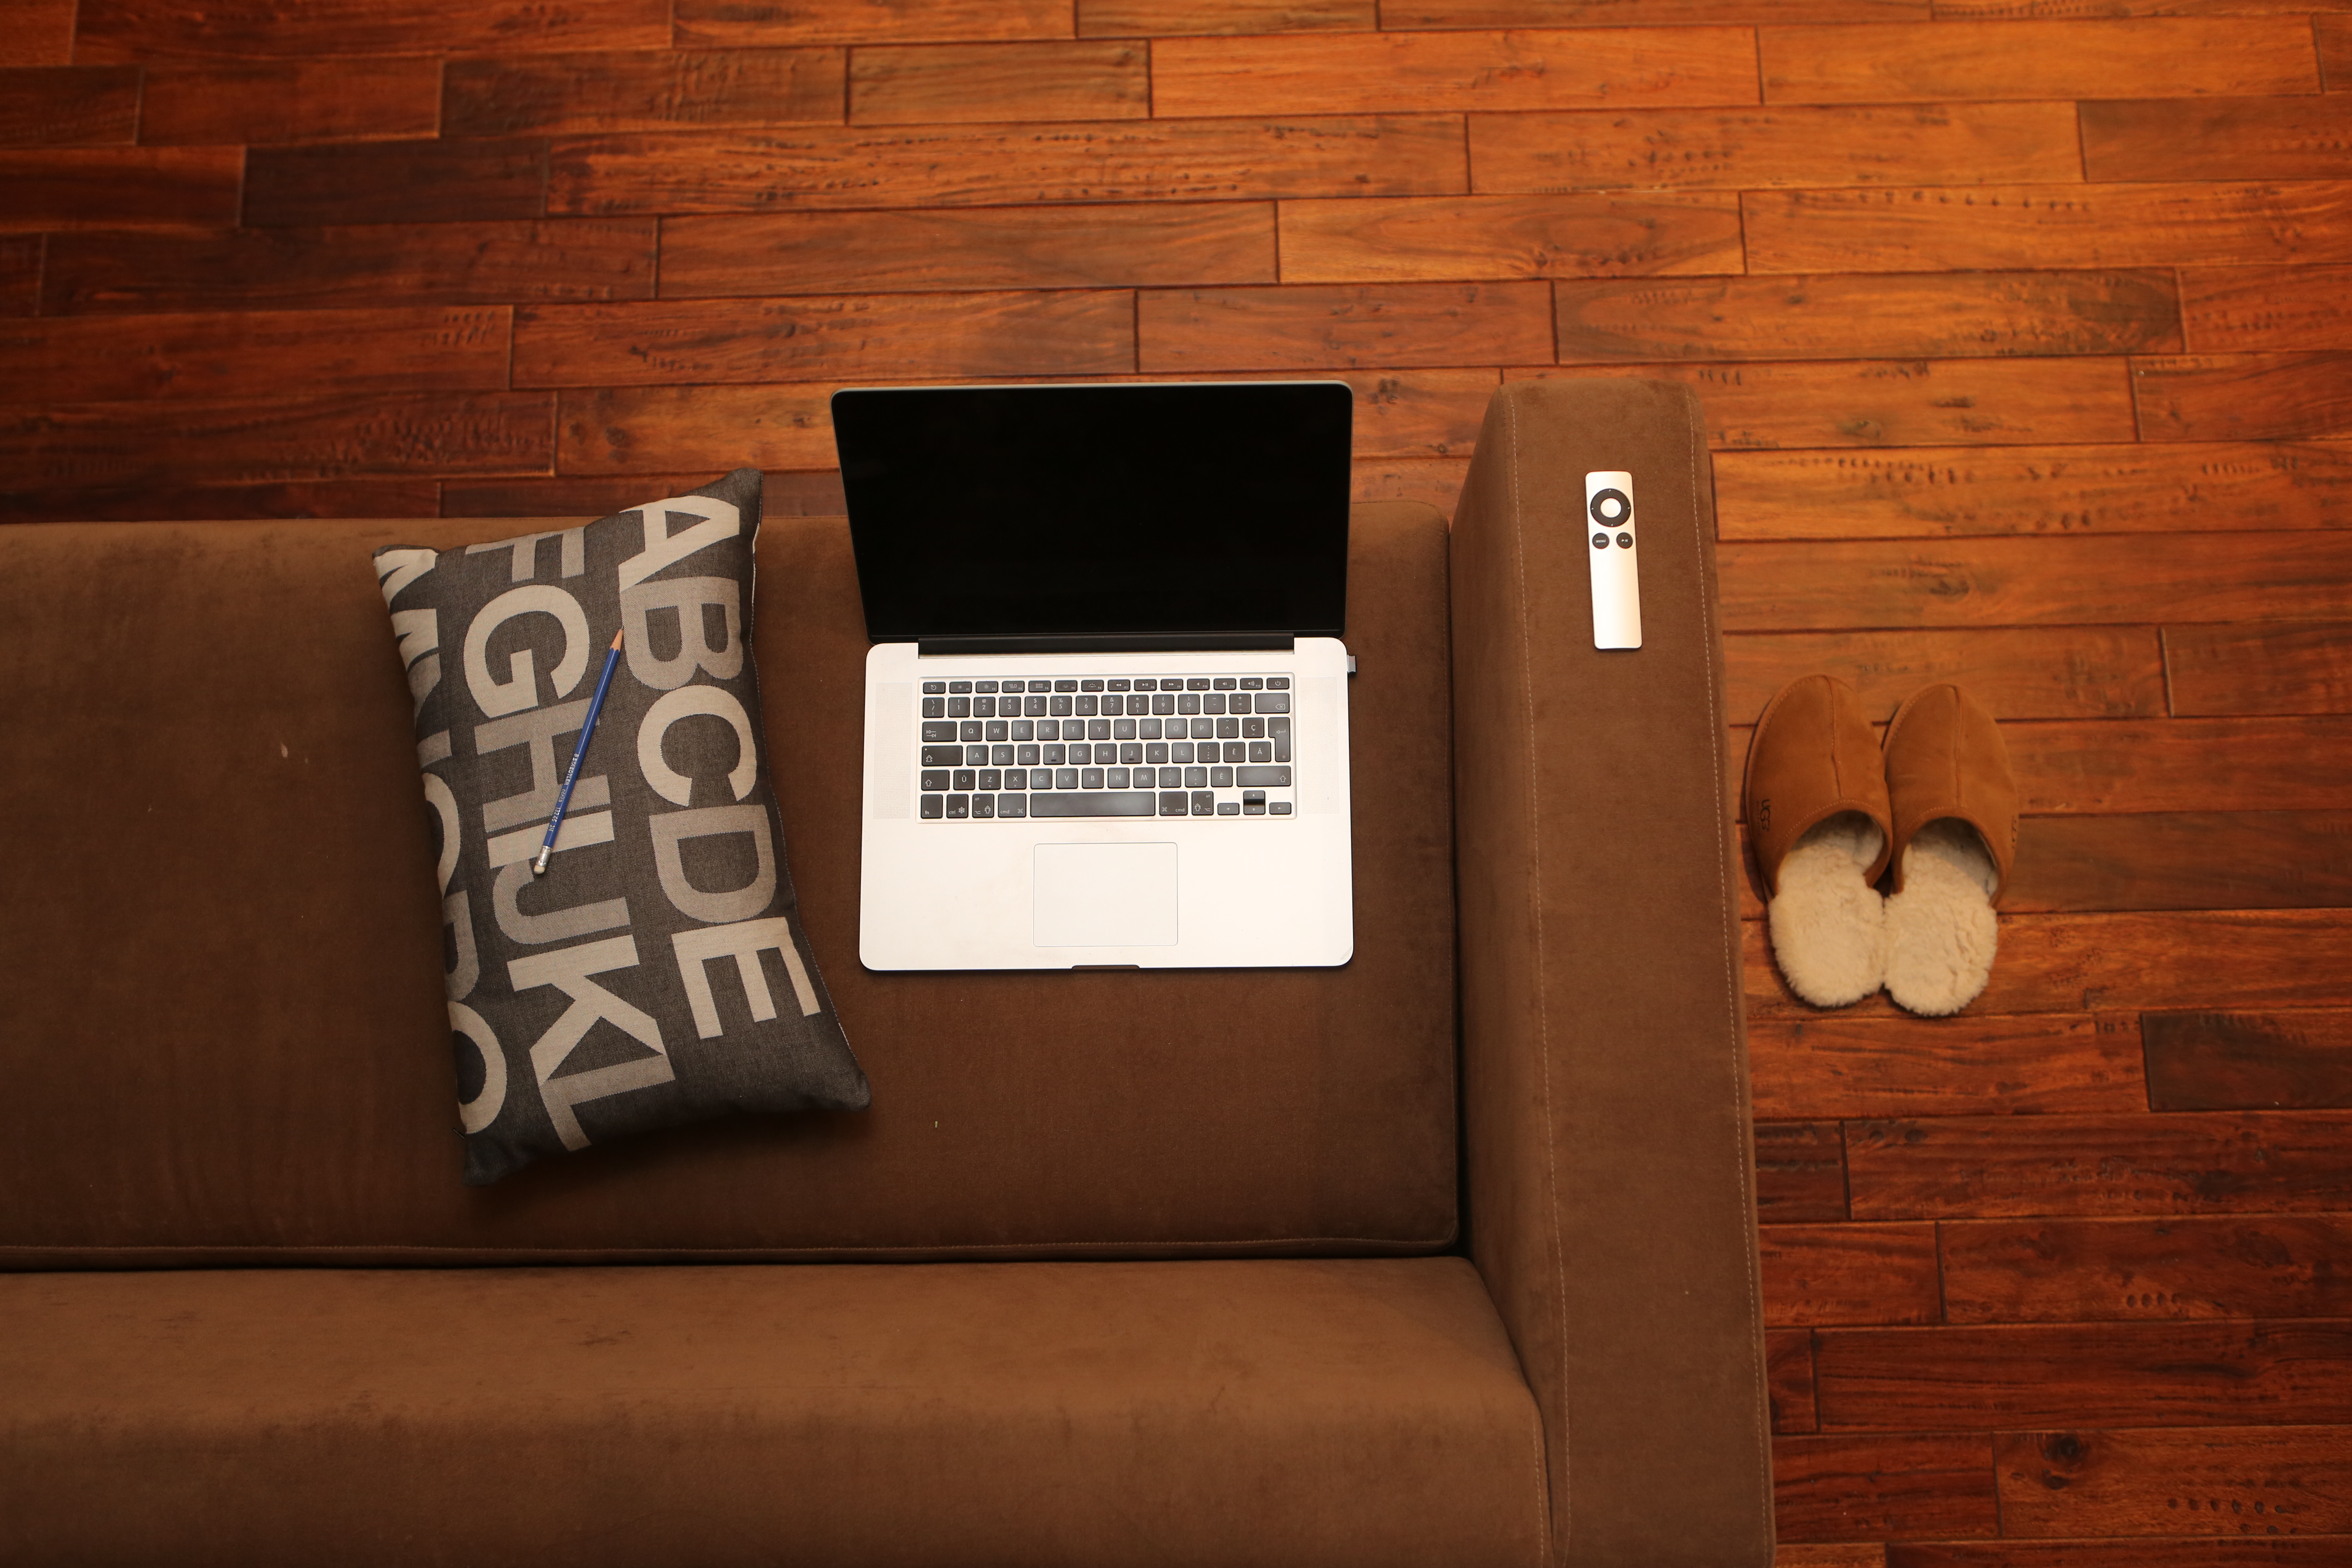
apple, wood, interior, home, wall, living room, furniture, room, sofa, couch, interior design, macbook pro, design, entertainment, livingspace